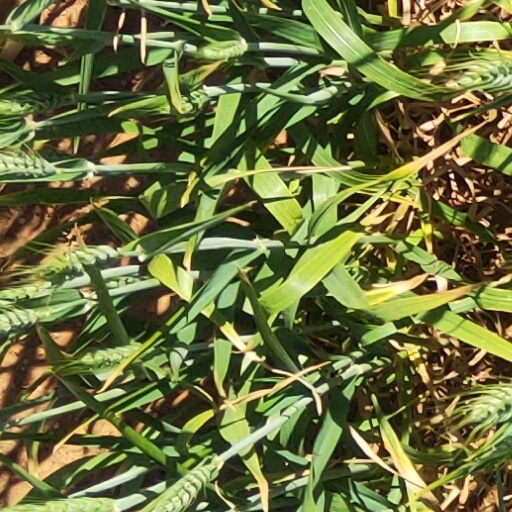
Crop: wheat